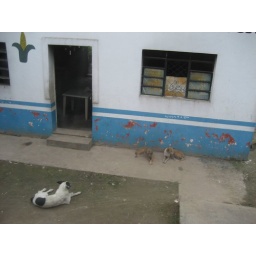
dogs by side of road on highway 180